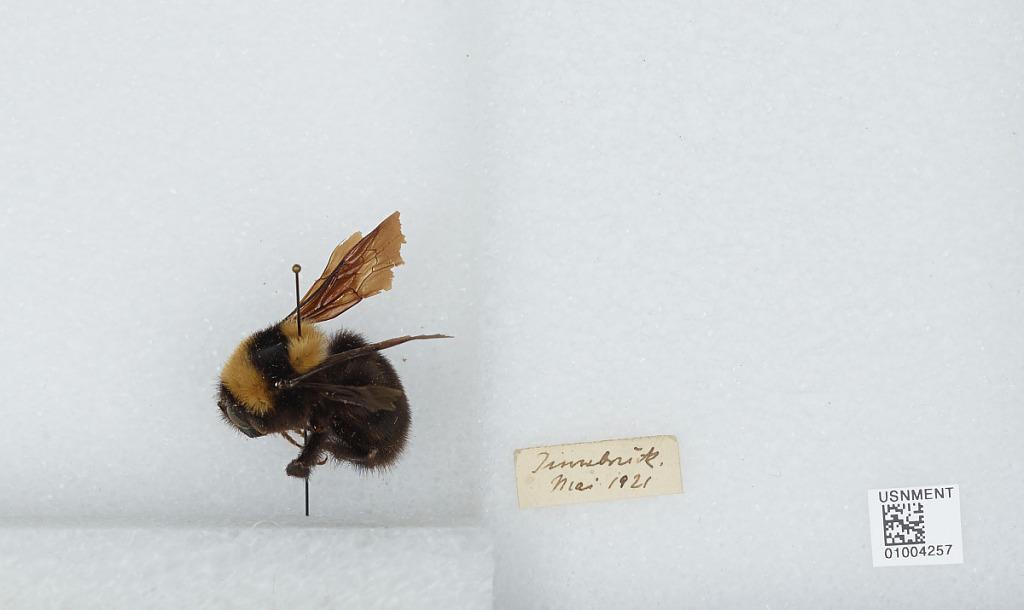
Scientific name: Bombus (Megabombus) argillaceus (Scopoli)
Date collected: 1921-5-1